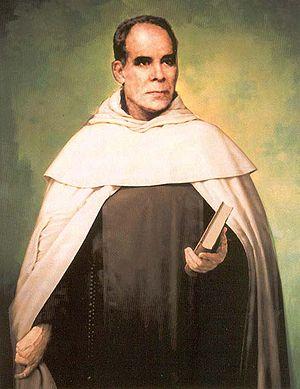
François Palau y Quer est né à Aytona en Espagne, il entre chez les Pères Carmes déchaux sous le nom de Frère François de Jésus-Marie-Joseph. En 1840, lors de la révolution en Espagne, il s'exile en France à Perpignan puis à Montauban. En 1851, il revient dans son pays et reçoit la direction spirituelle du séminaire de Barcelone. Trois ans plus tard, il doit encore s'exiler à Ibiza. En 1860, il fonde à Minorque les Instituts des Sœurs et des Frères du Carmel. À la fois écrivain, journaliste, ermite et fondateur d'ordres religieux, il meurt à Tarragone le 20 mars 1872. Il est béatifié par Jean-Paul II le 24 avril 1988.